Sky position (RA, Dec in degrees): 131.241, 23.546
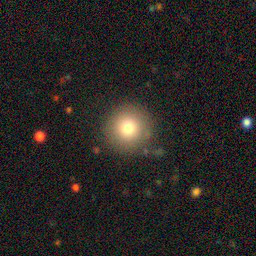
Galaxy morphology: Round Smooth Galaxies